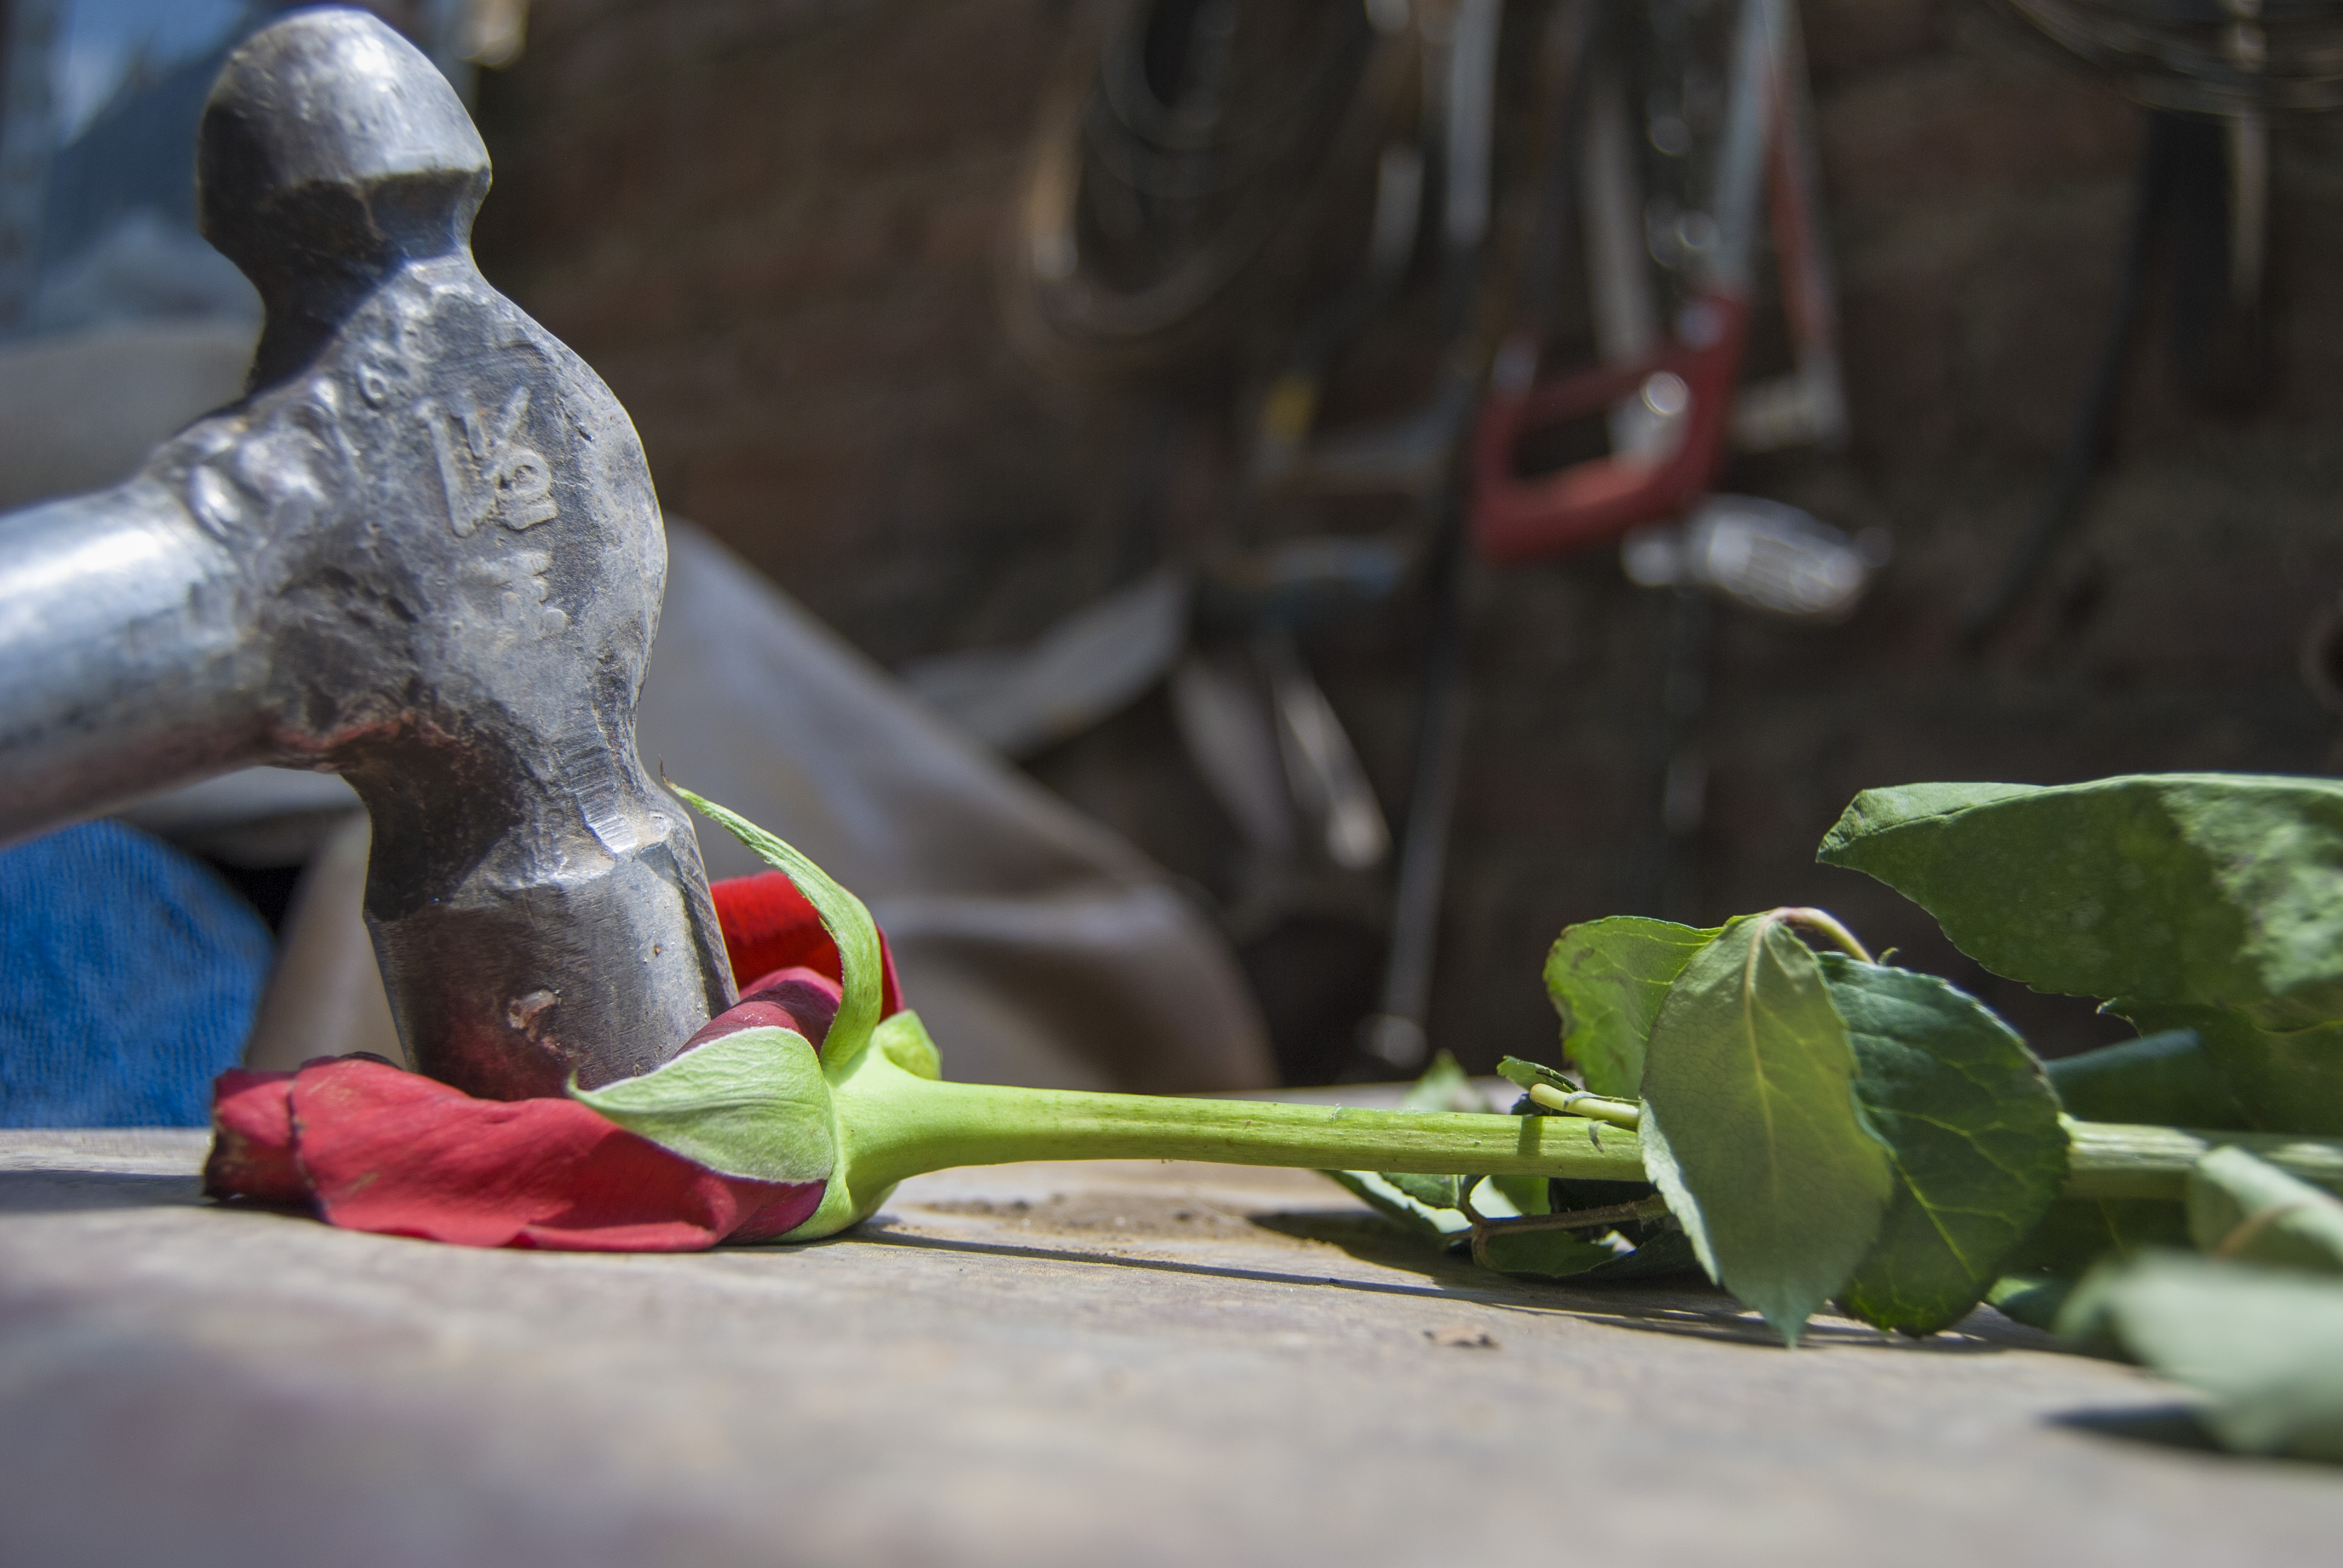
rose, violence, red, hurt, damage, sculpture, statue, art, figurine, adaptation, plant, plant stem, flower